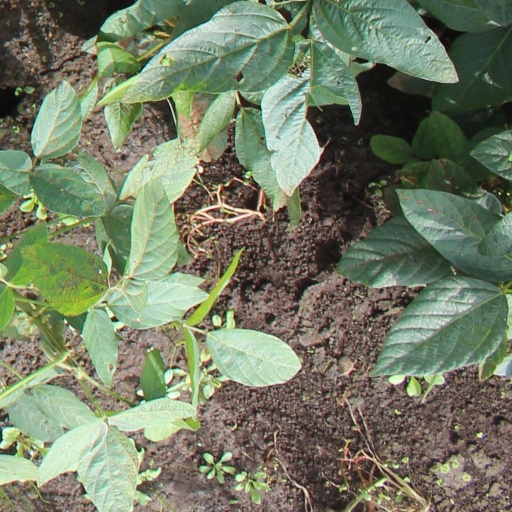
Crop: soybean